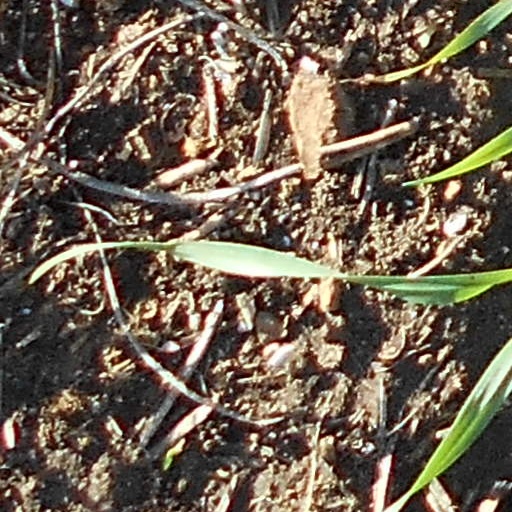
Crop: wheat